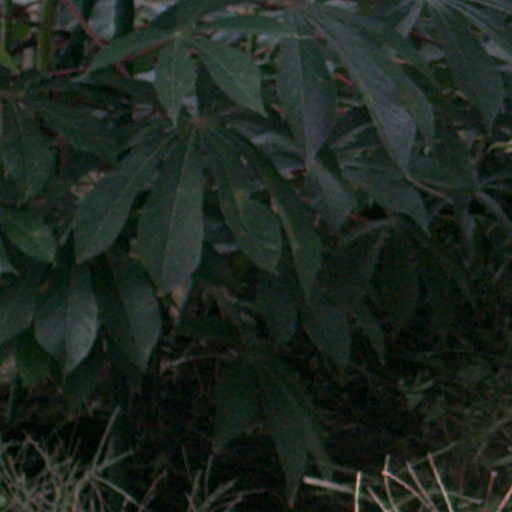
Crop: cassava